Making Mathematics with Needlework

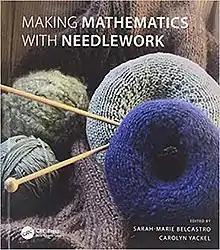
Cover of CRC Press reprint

Making Mathematics with Needlework: Ten Papers and Ten Projects is an edited volume on mathematics and fiber arts. It was edited by Sarah-Marie Belcastro and Carolyn Yackel, and published in 2008 by A K Peters, based on a meeting held in 2005 in Atlanta by the American Mathematical Society.